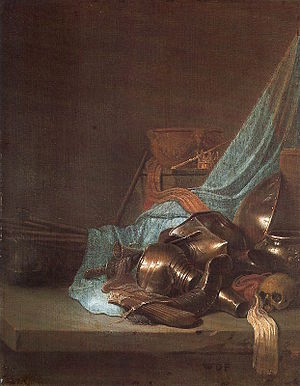
Willem de Poorter
Willem de Poorter, født 1608, død 1668, var en hollandsk maler.